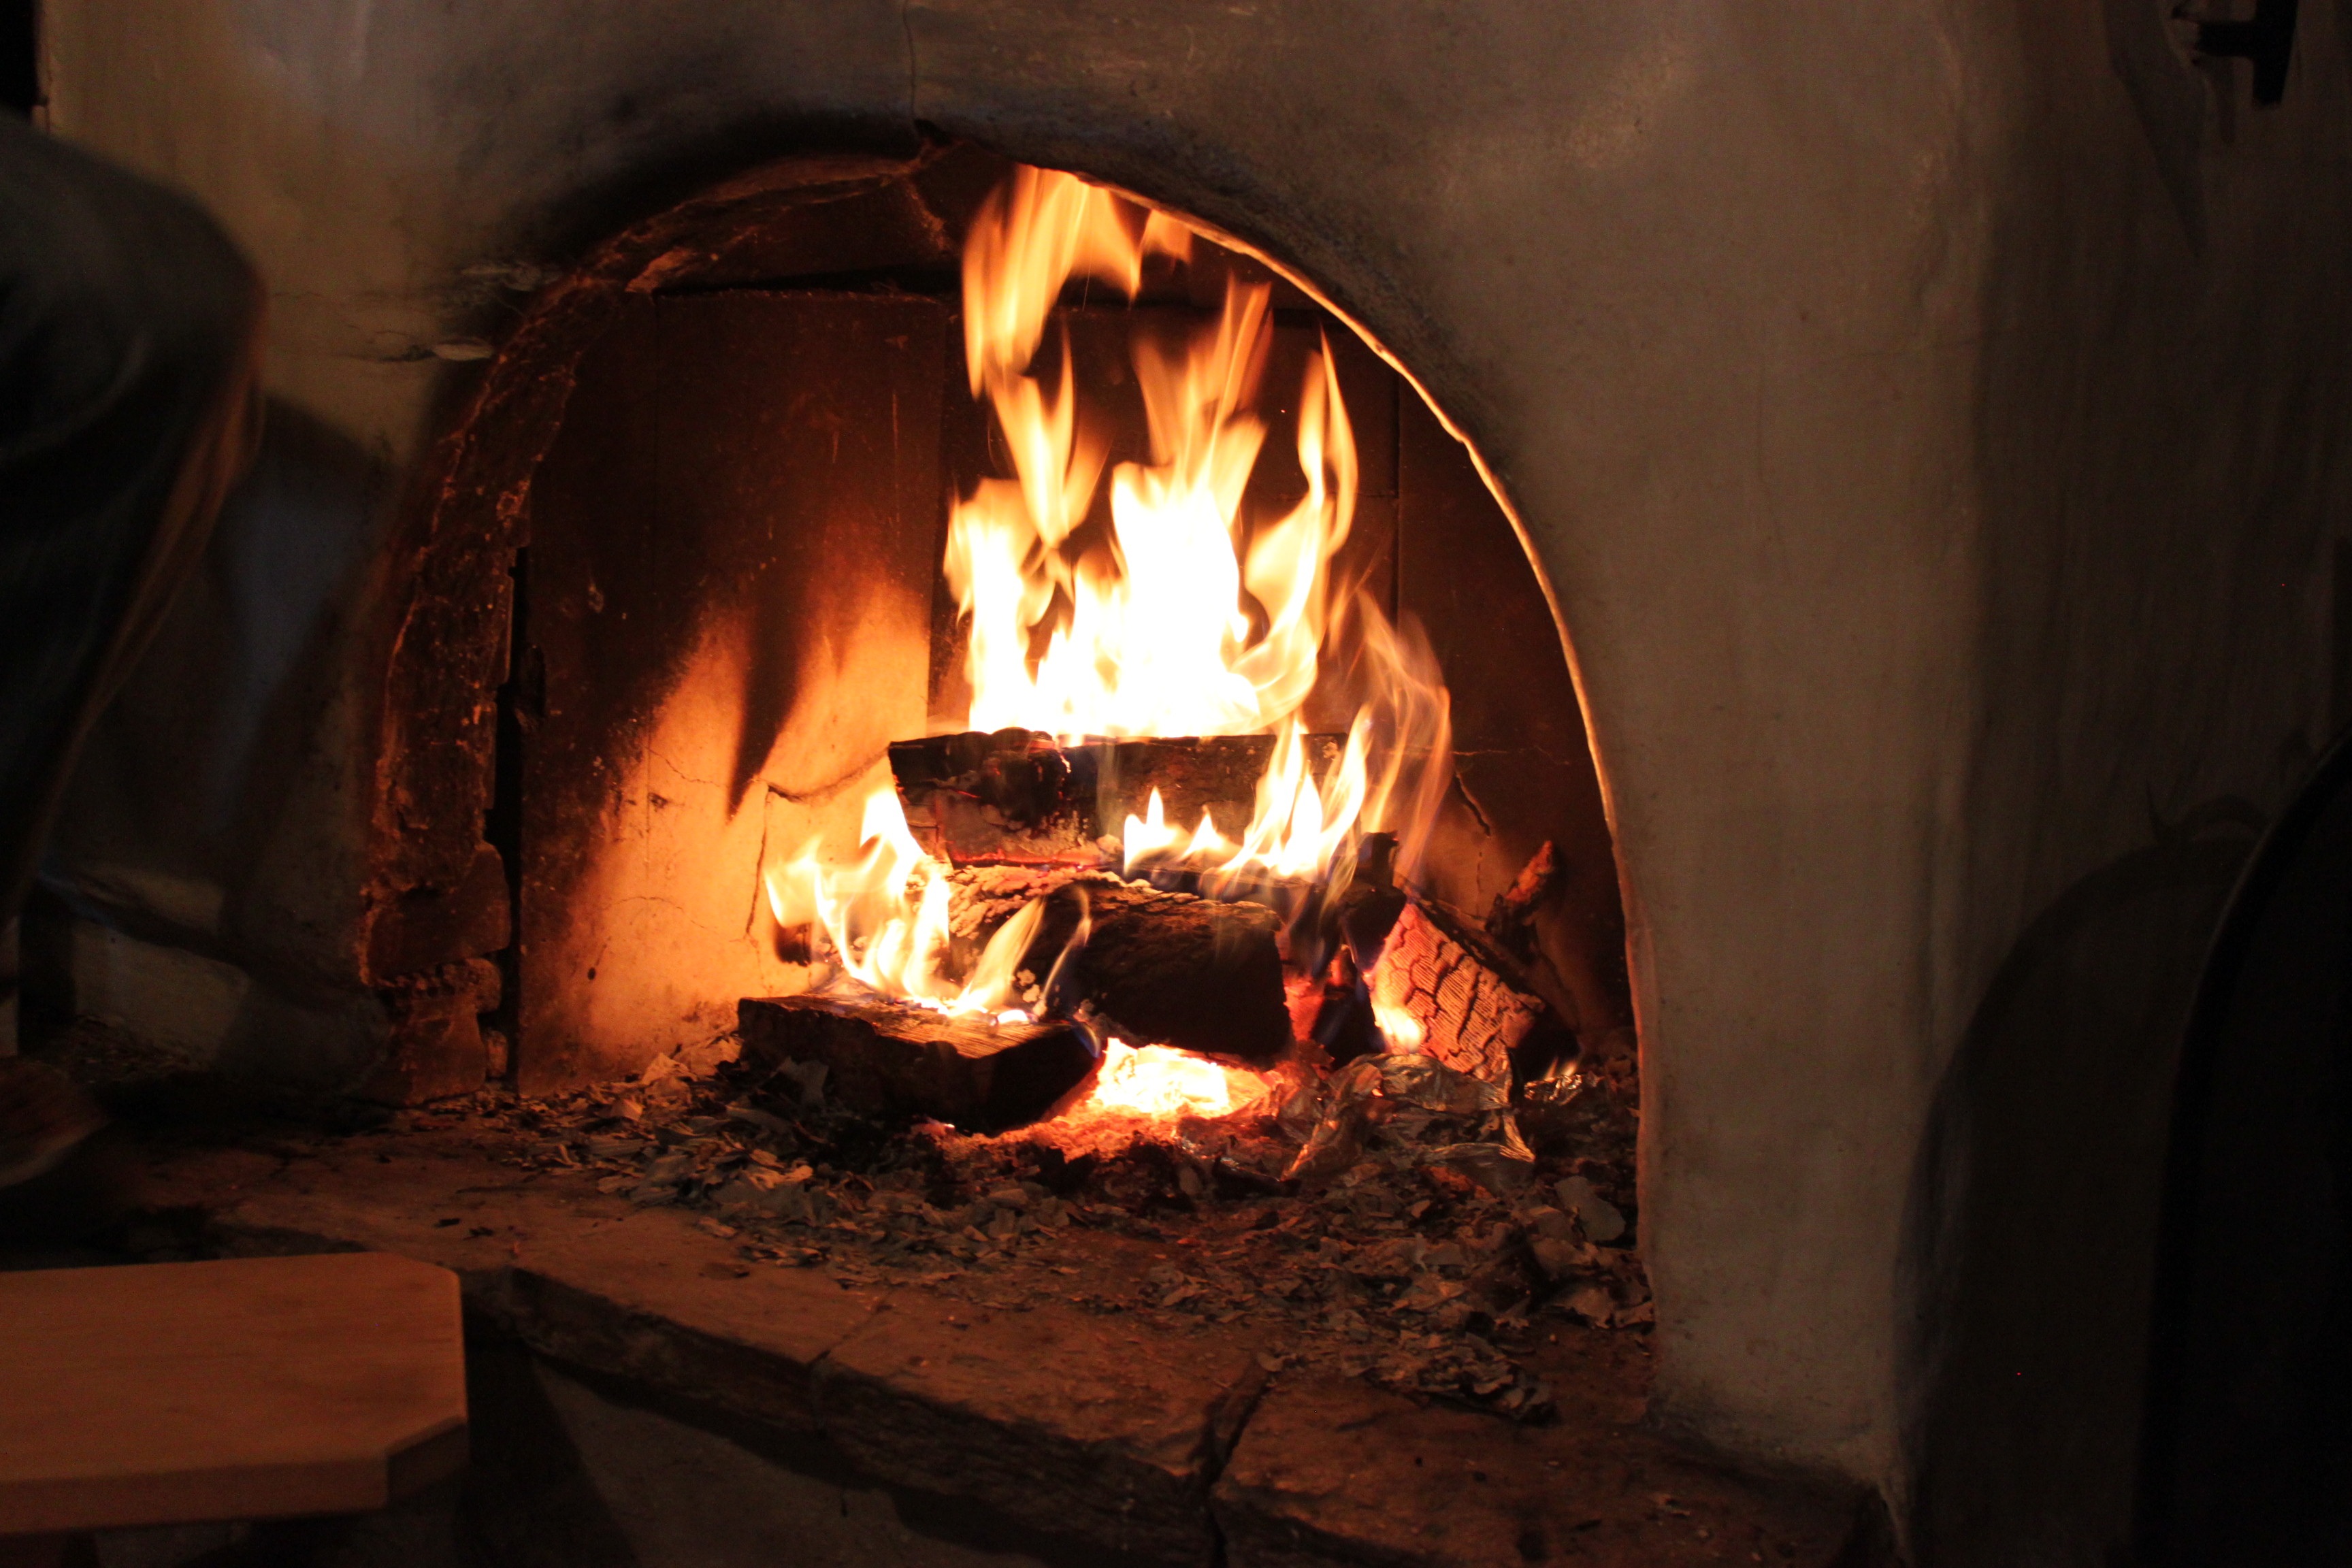
open, antique, old, fire, fireplace, campfire, heat, stove, hot, oven, hearth, open fire, masonry oven